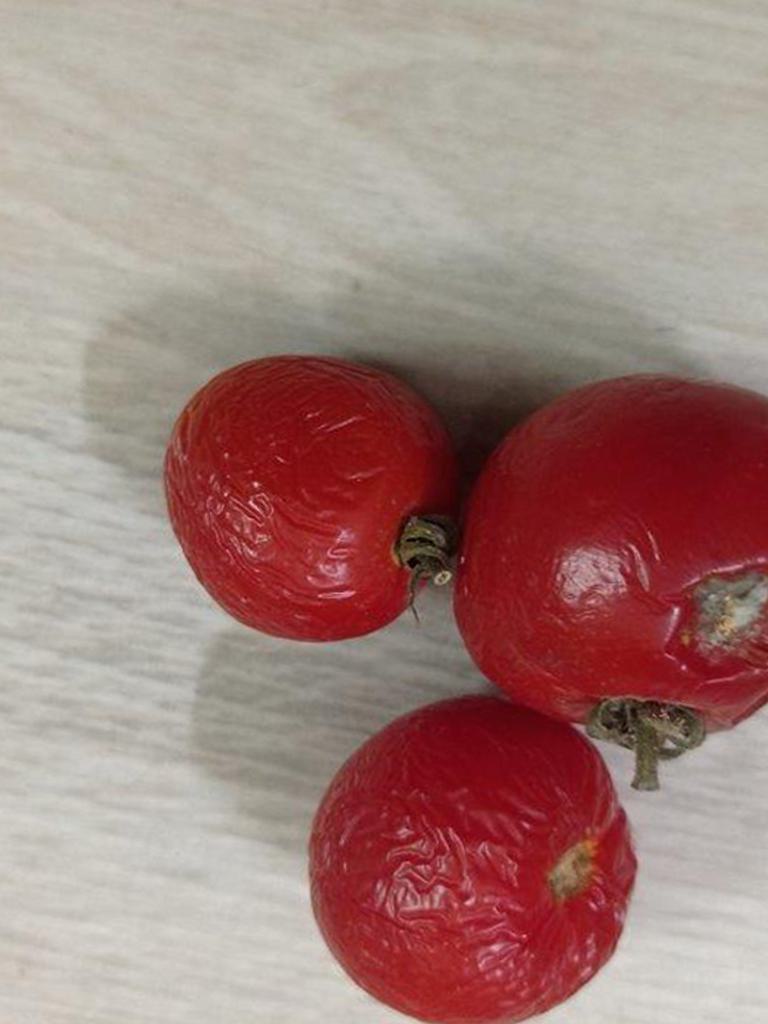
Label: Rotten